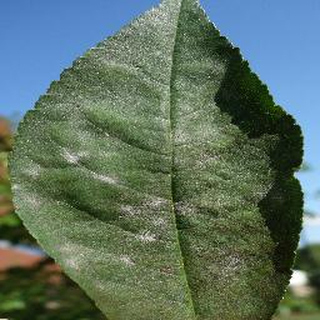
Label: cherry_powdery_mildew